Universal War

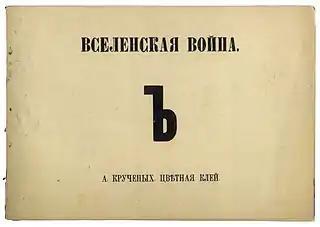
"Universal War", by Aleksei Kruchenykh, 1916

Universal War (Russian: ВсеЛенская Война Ъ) is an artist's book by Aleksei Kruchenykh published in Petrograd at the beginning of 1916. Despite being produced in an edition of 100 of which only 12 are known to survive, the book has become one of the most famous examples of Russian Futurist book production, and is considered a seminal example of avant-garde art from the beginning of the twentieth century.